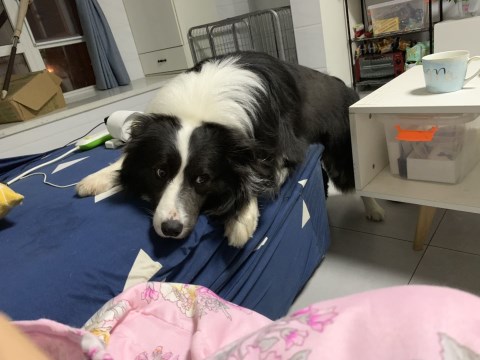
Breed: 3580-n000122-Labrador_retriever